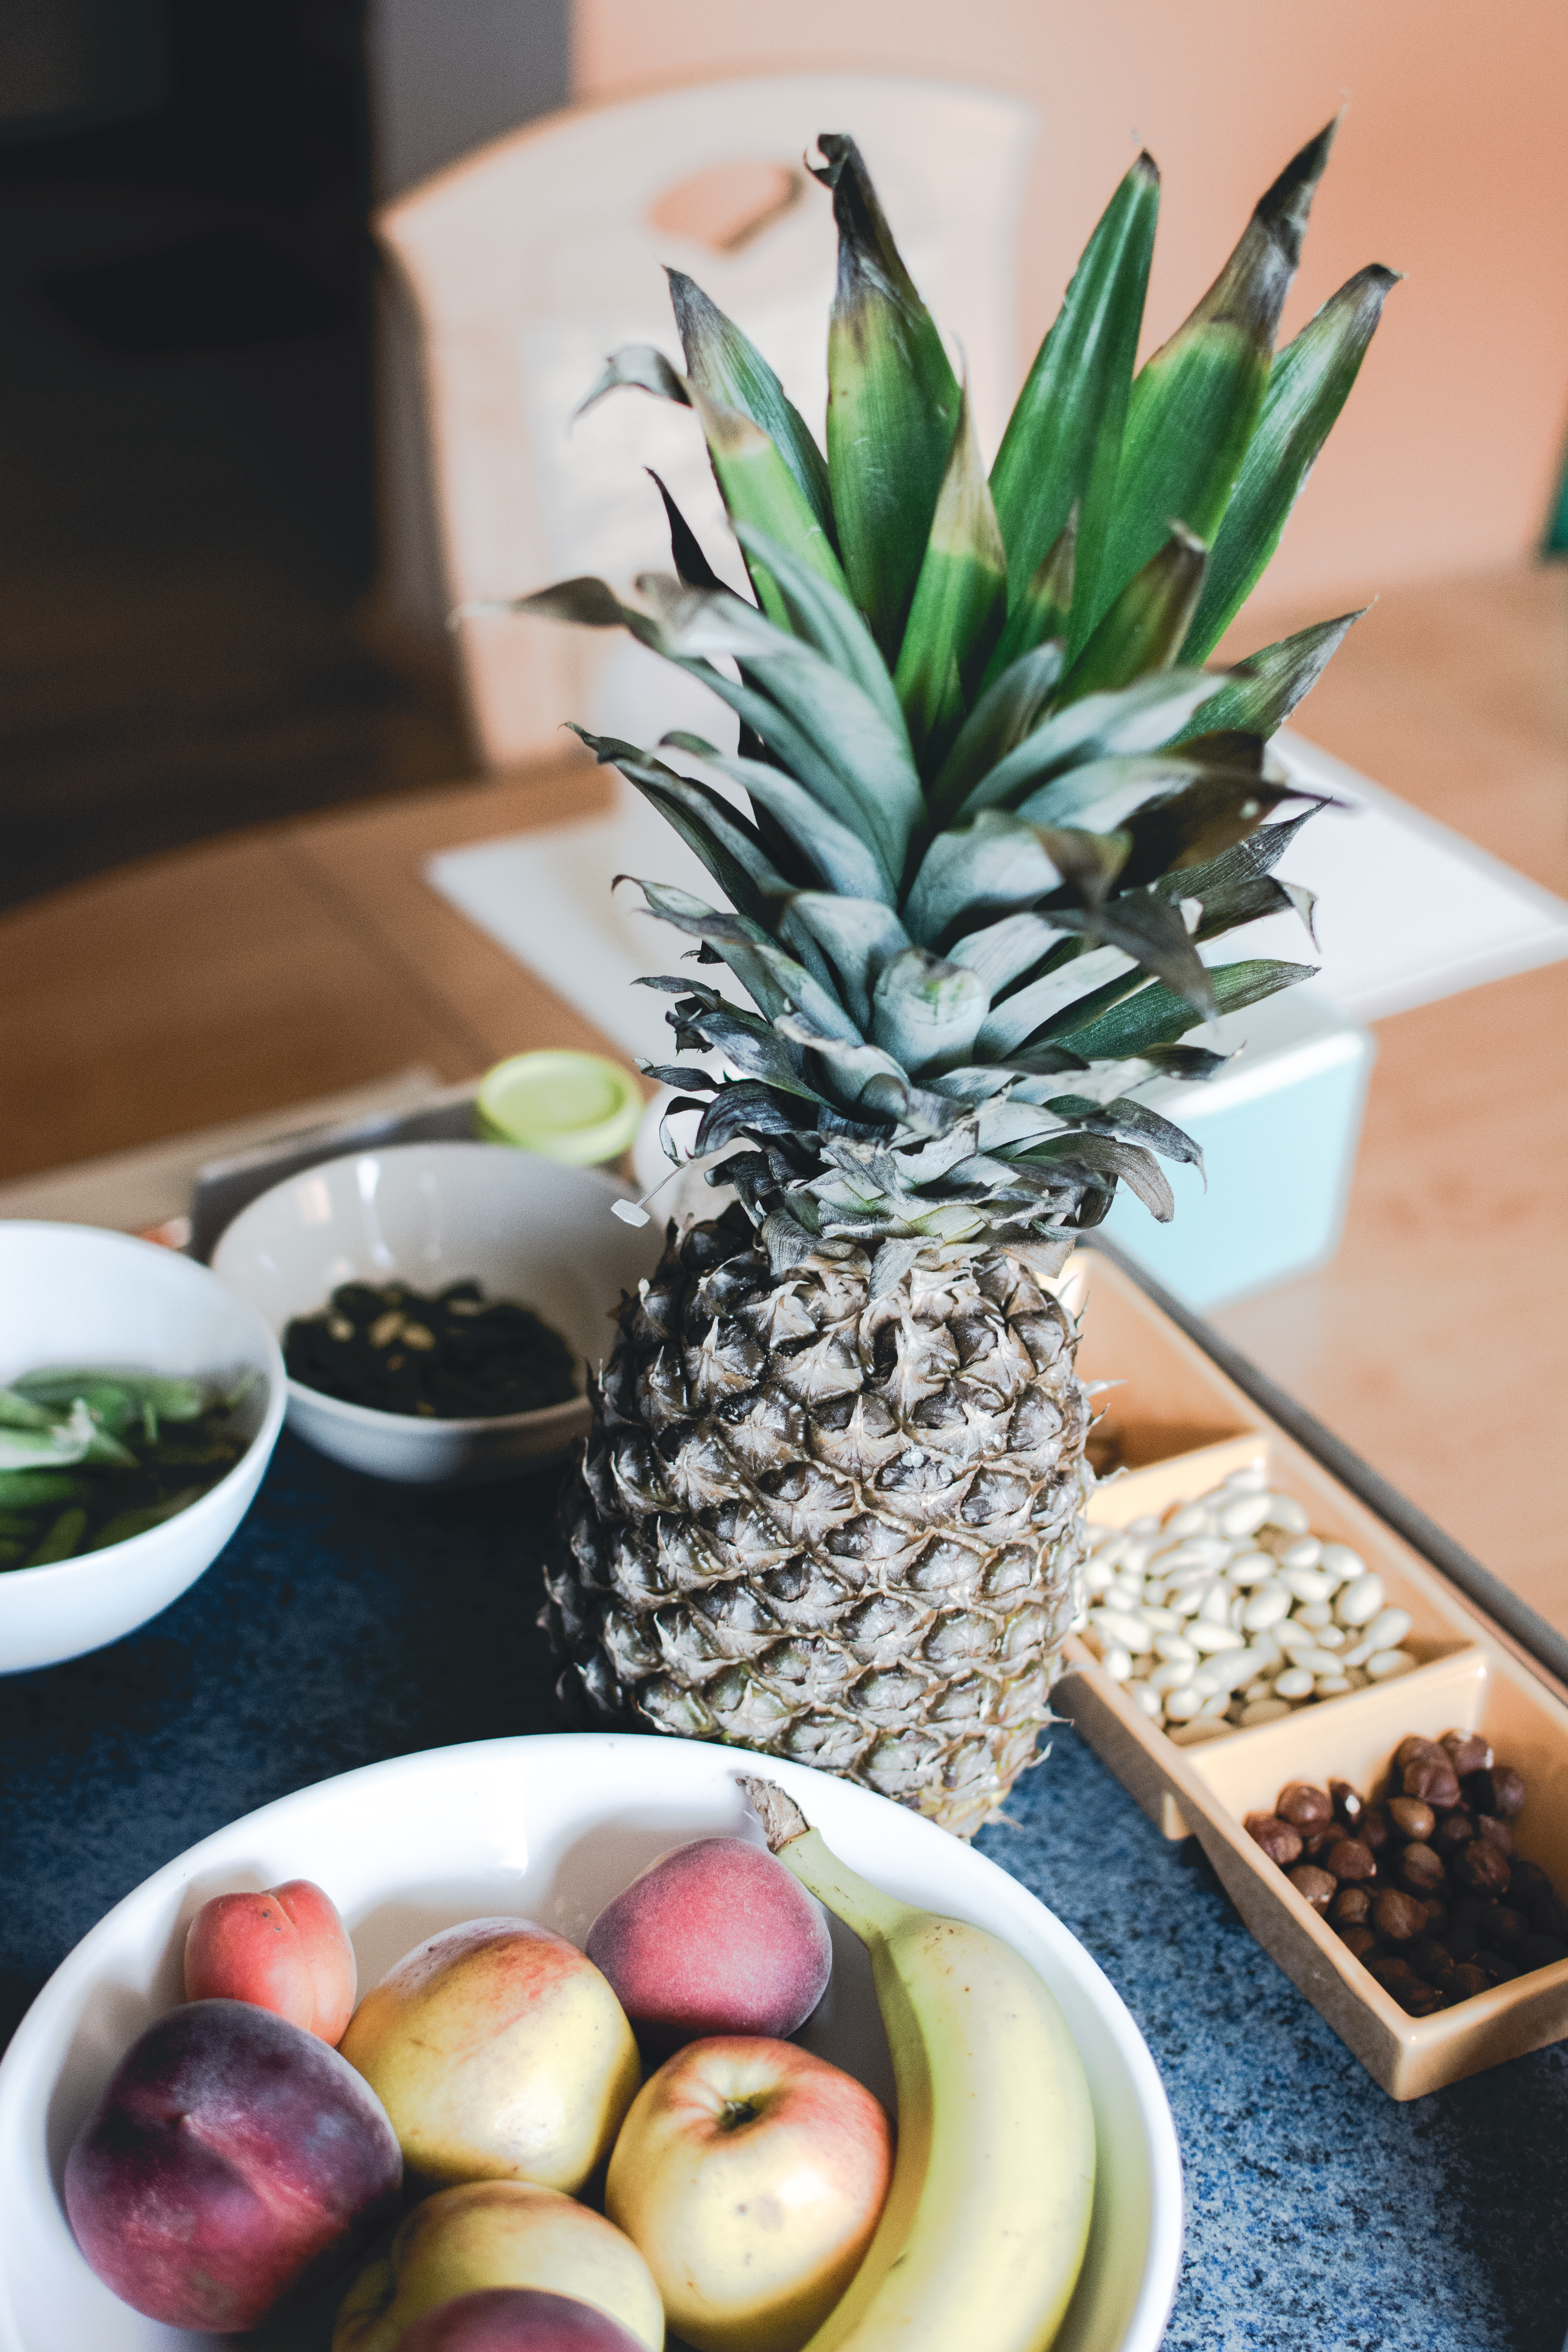
food, meal, plant, superfood, ananas, cuisine, dish, ingredient, brunch, recipe, houseplant, pineapple, produce, fruit, table, vegan nutrition, vegetarian food, breakfast, vegetable, finger food